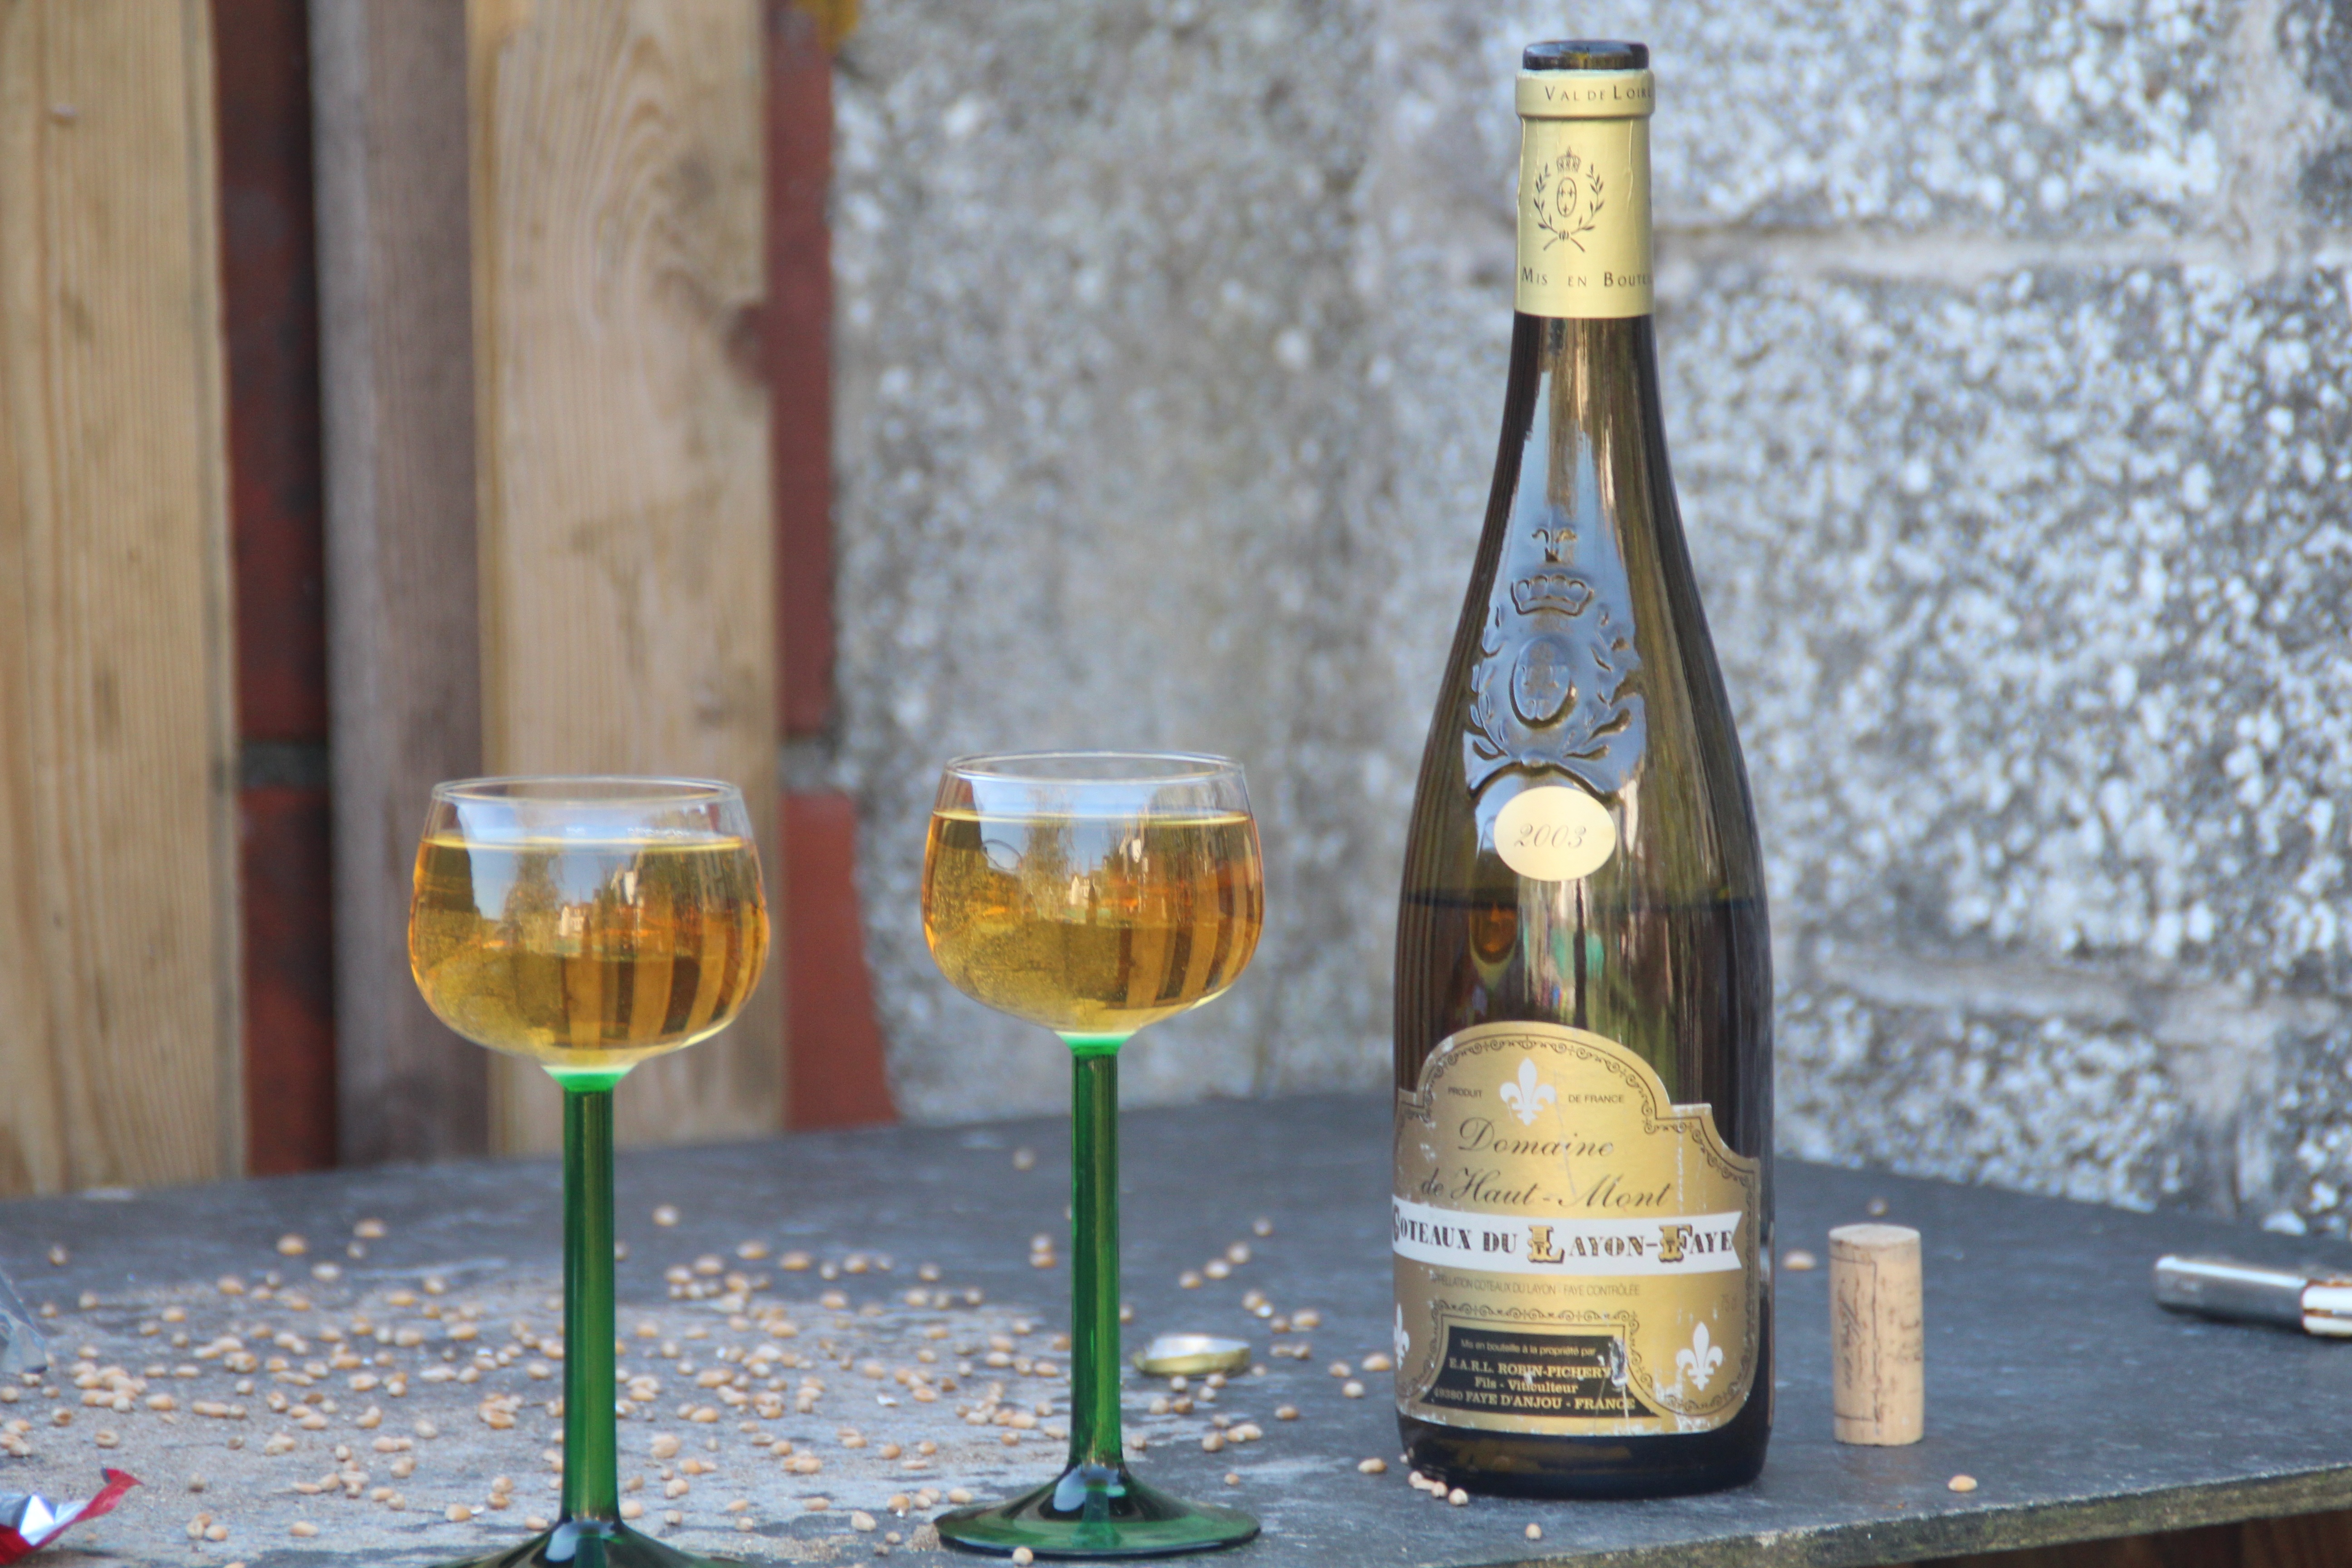
wine, glass, drink, bottle, alcohol, wine bottle, glass bottle, champagne, liqueur, aperitif, alcoholic beverage, distilled beverage, drinkware